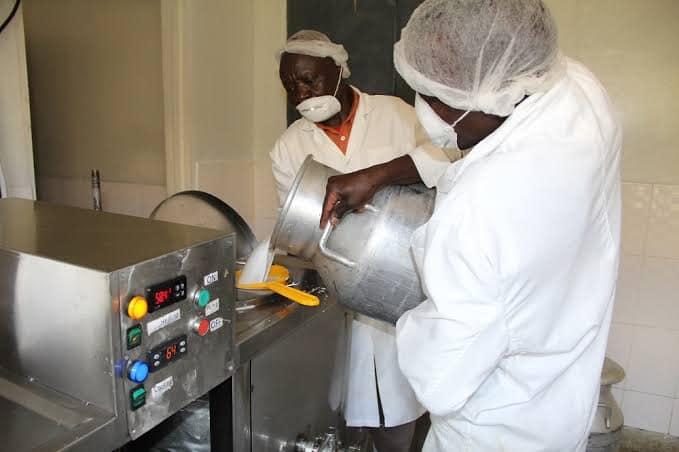
Wafanyikazi wawili wamevalia barakoa usoni, koti la maabara na wavu wa nywele. Wanamwaga maziwa katika chombo cha usindikaji kupitia kichungi.